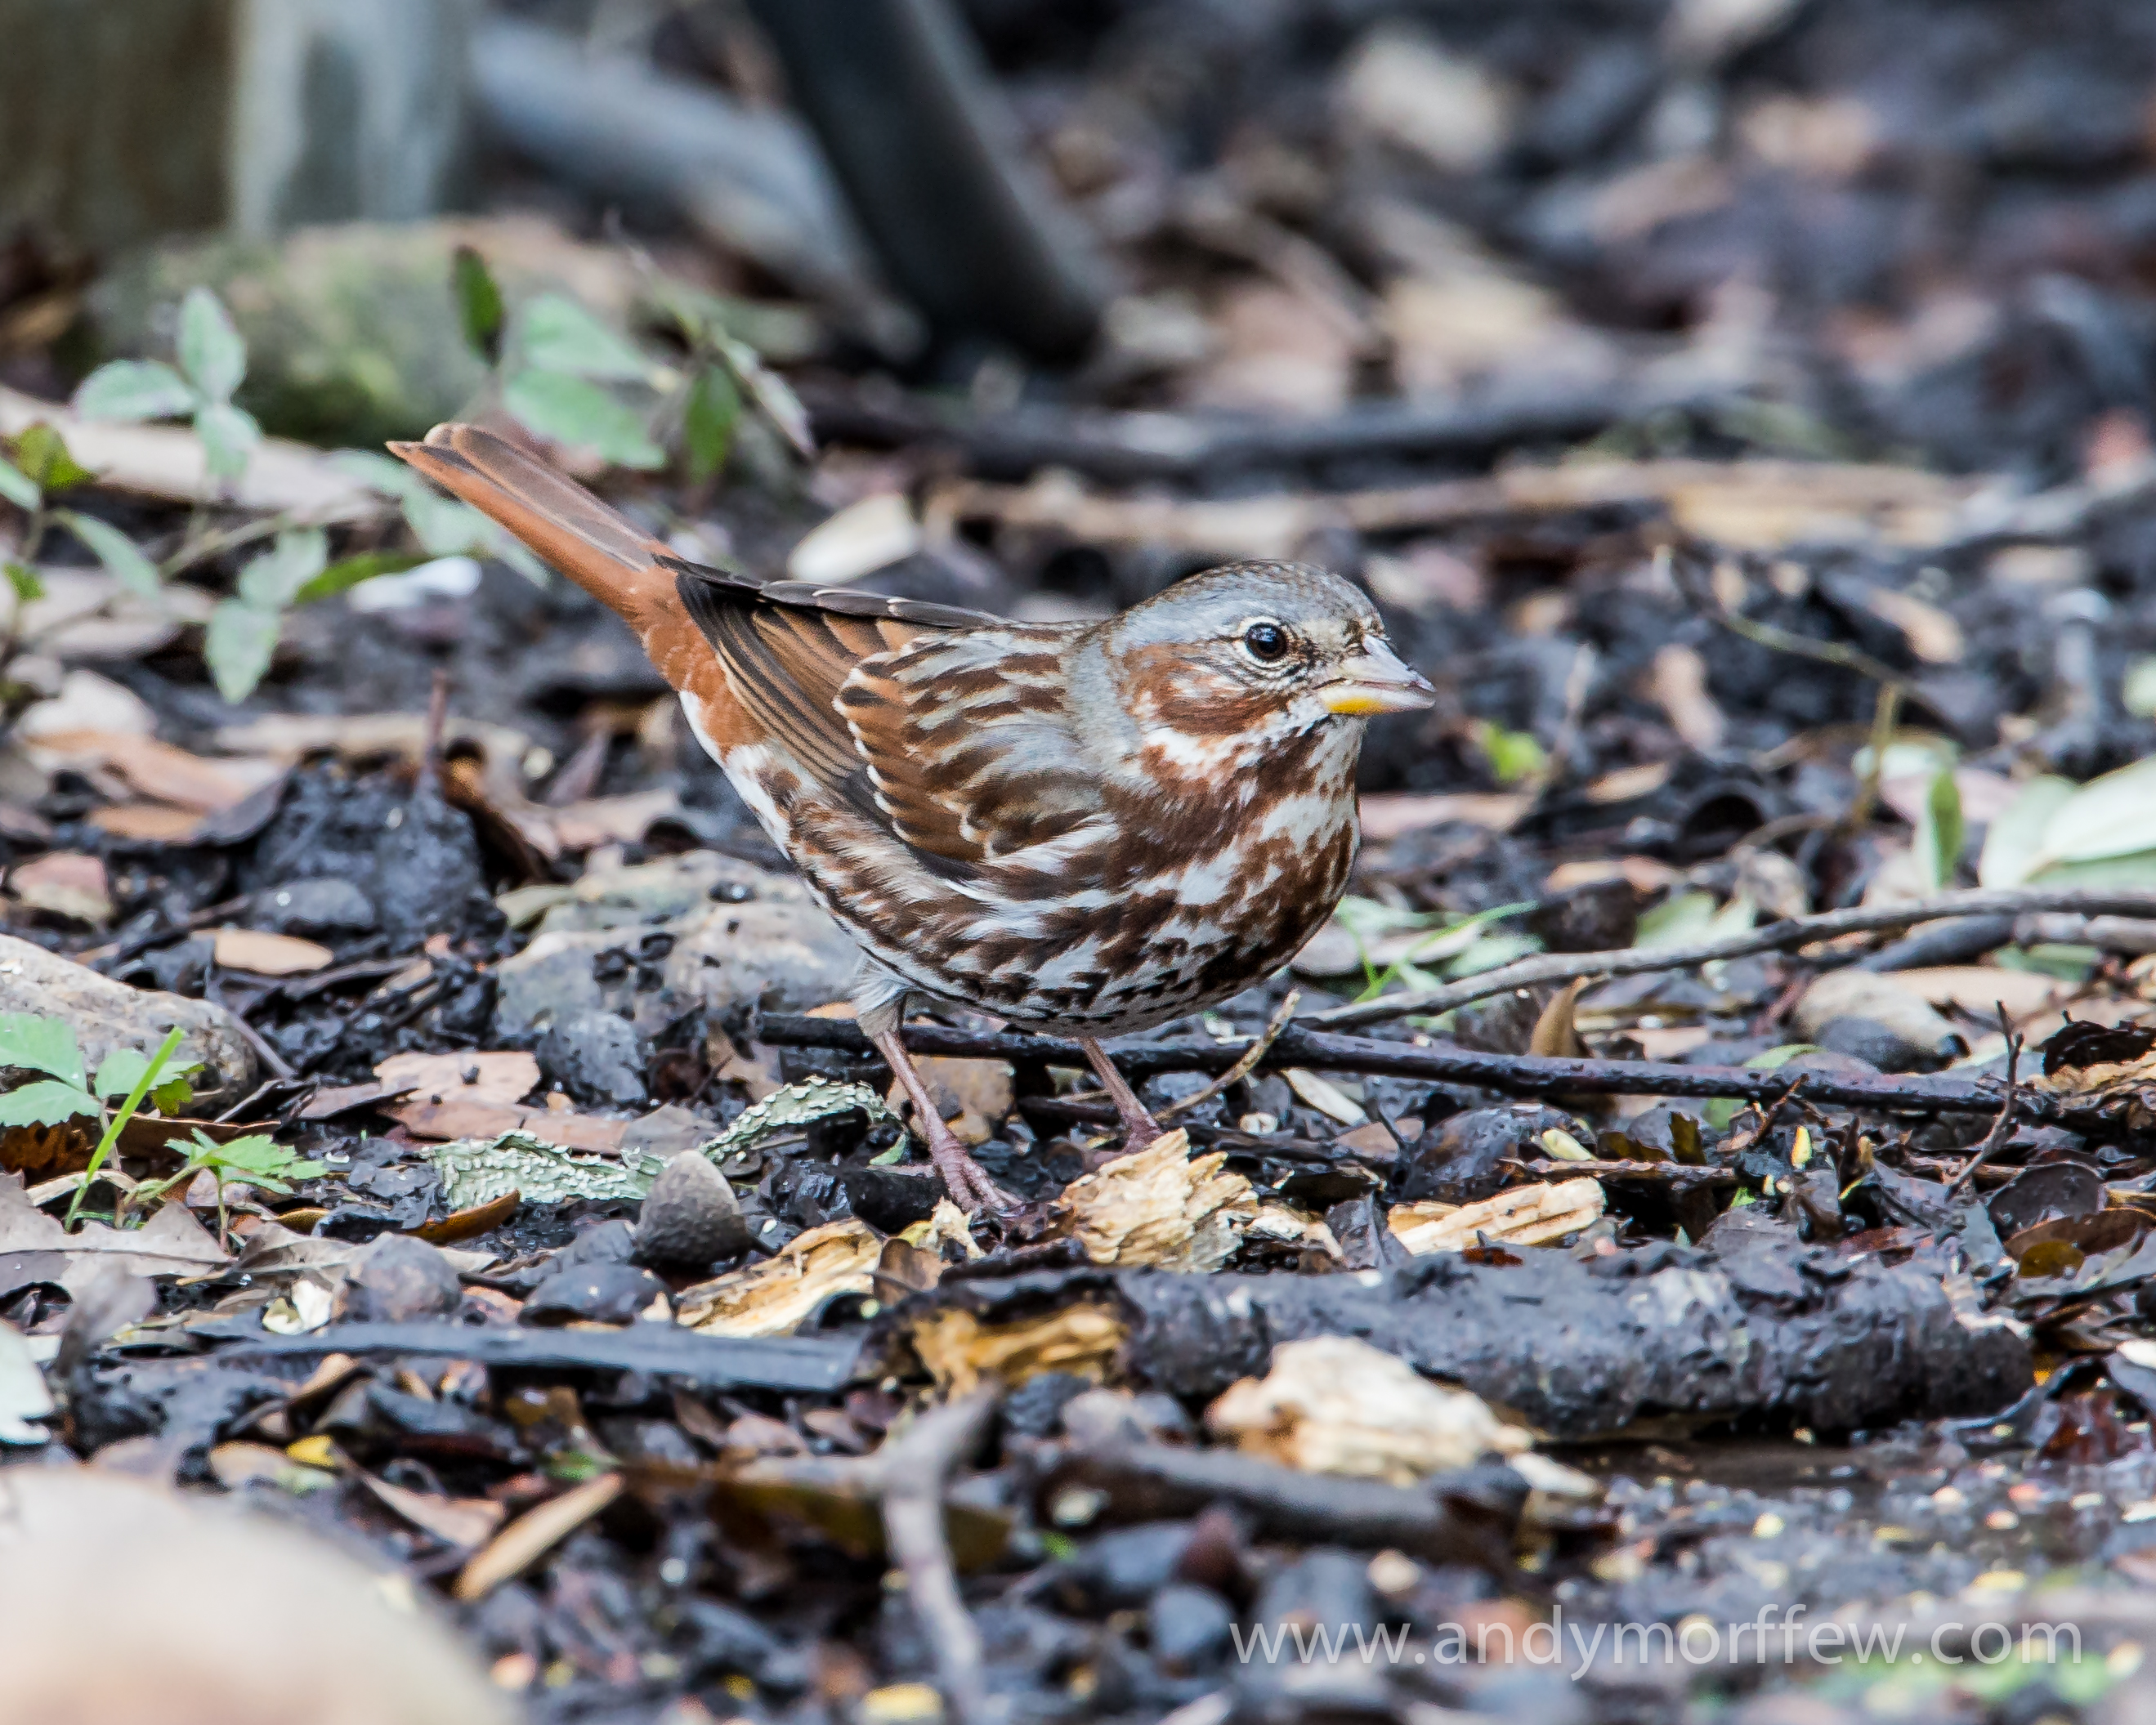
nature, bird, leaf, flower, wildlife, flora, fauna, vertebrate, sparrow, finch, blackbird, andymorffew, morffew, americansparrows, foxsparrow, old world flycatcher, perching bird